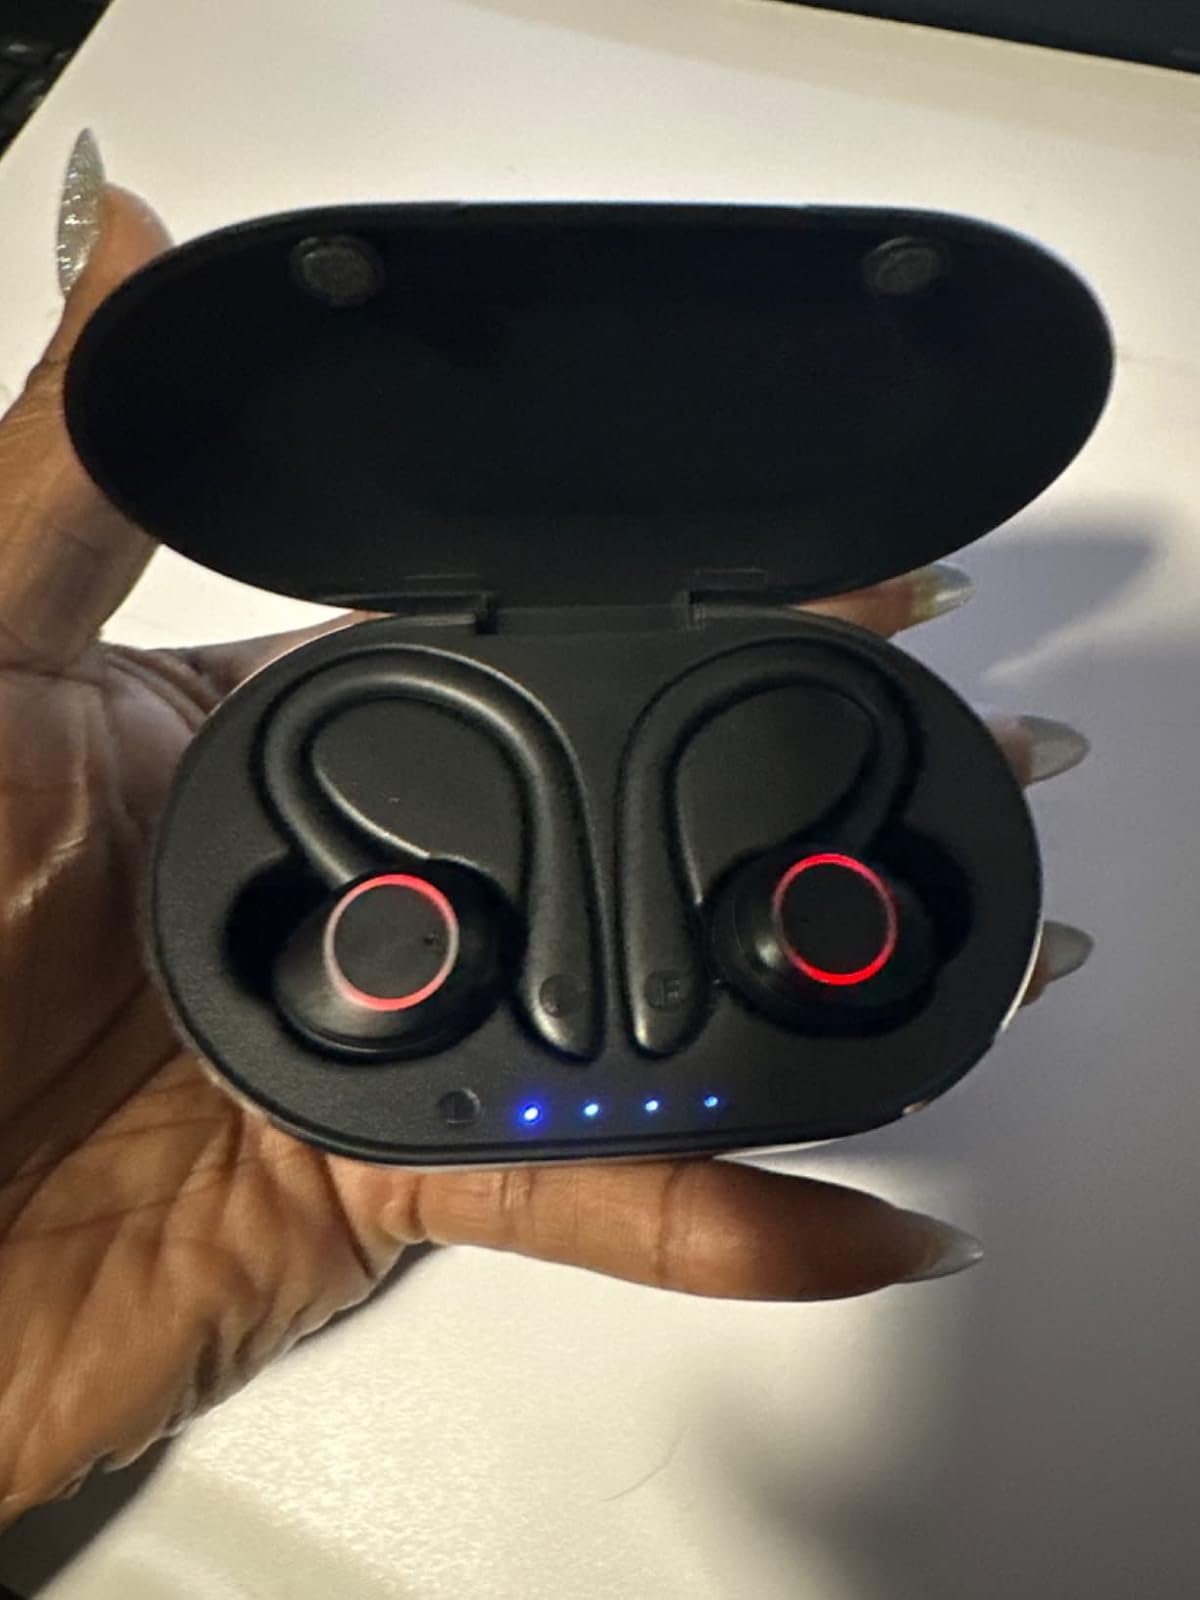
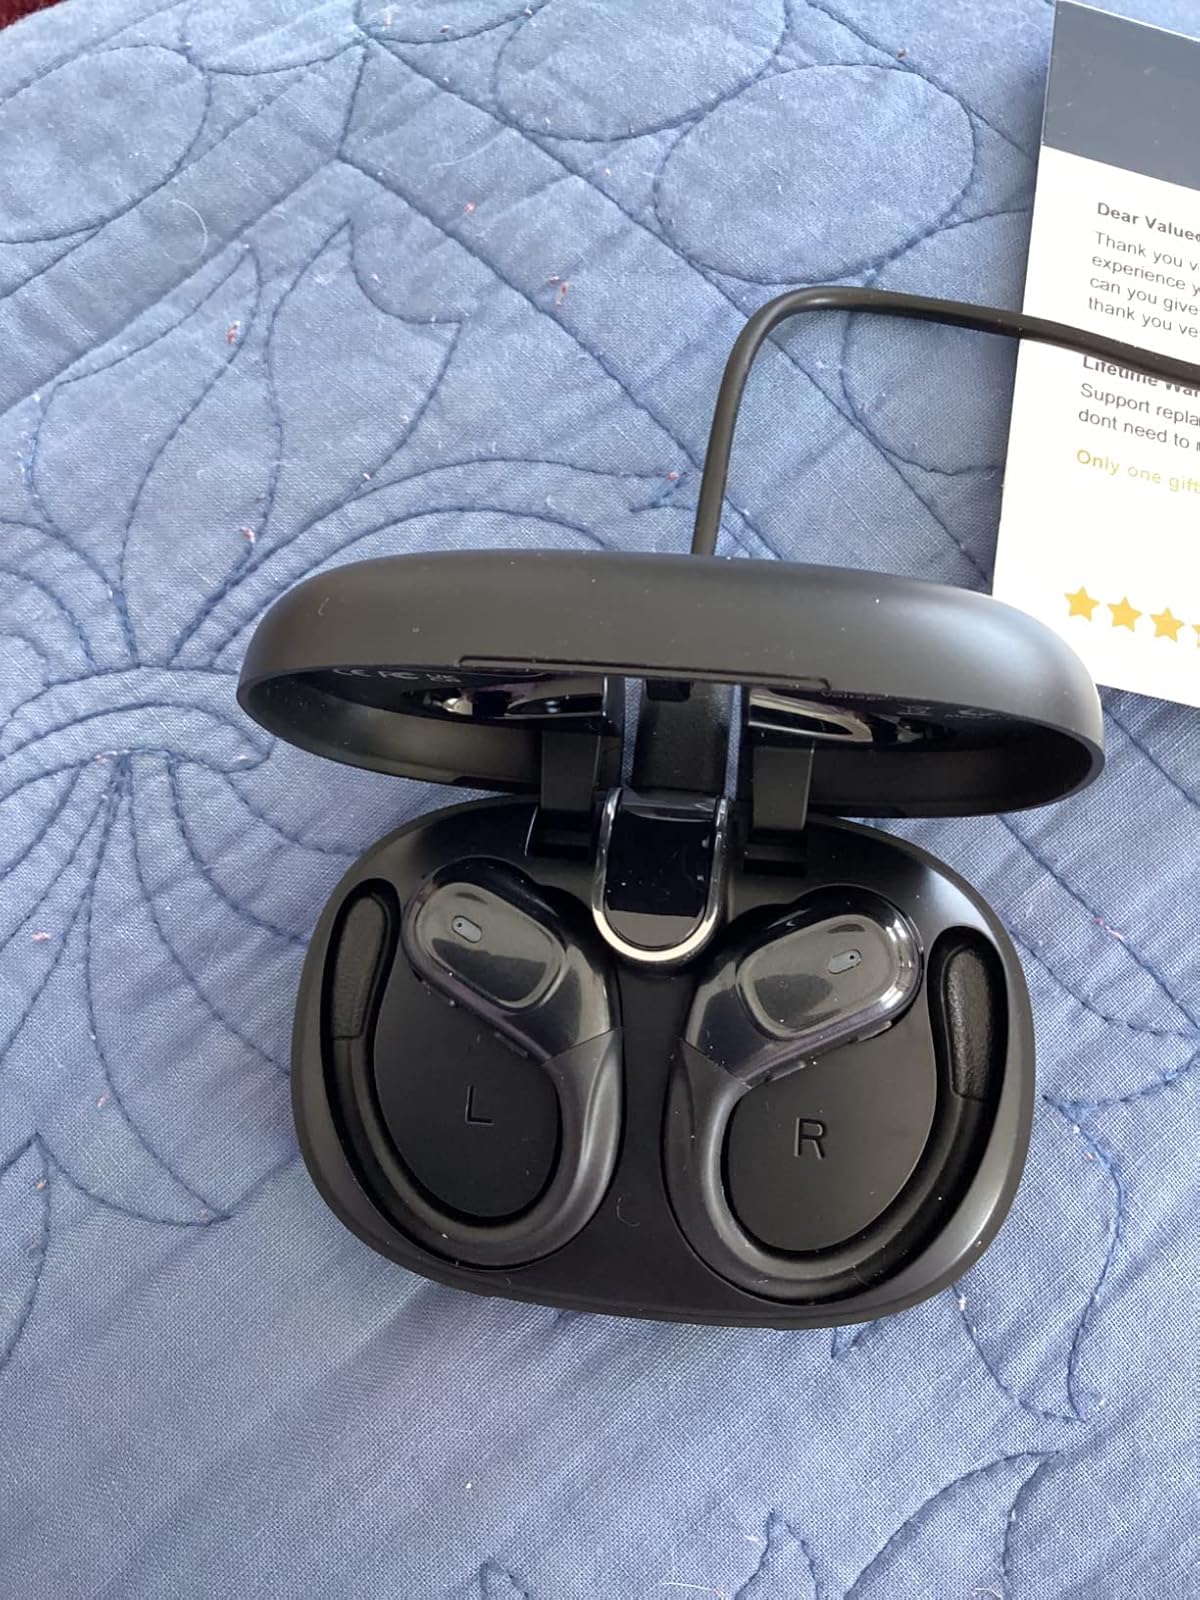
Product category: earbuds
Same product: no